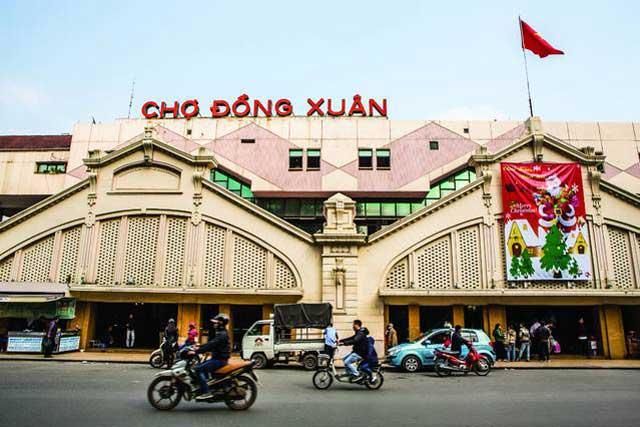
có một vài chiếc xe máy đang di chuyển ở trên đường